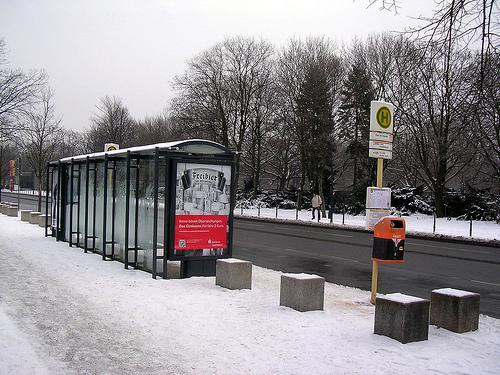
Weather: snow or frosty